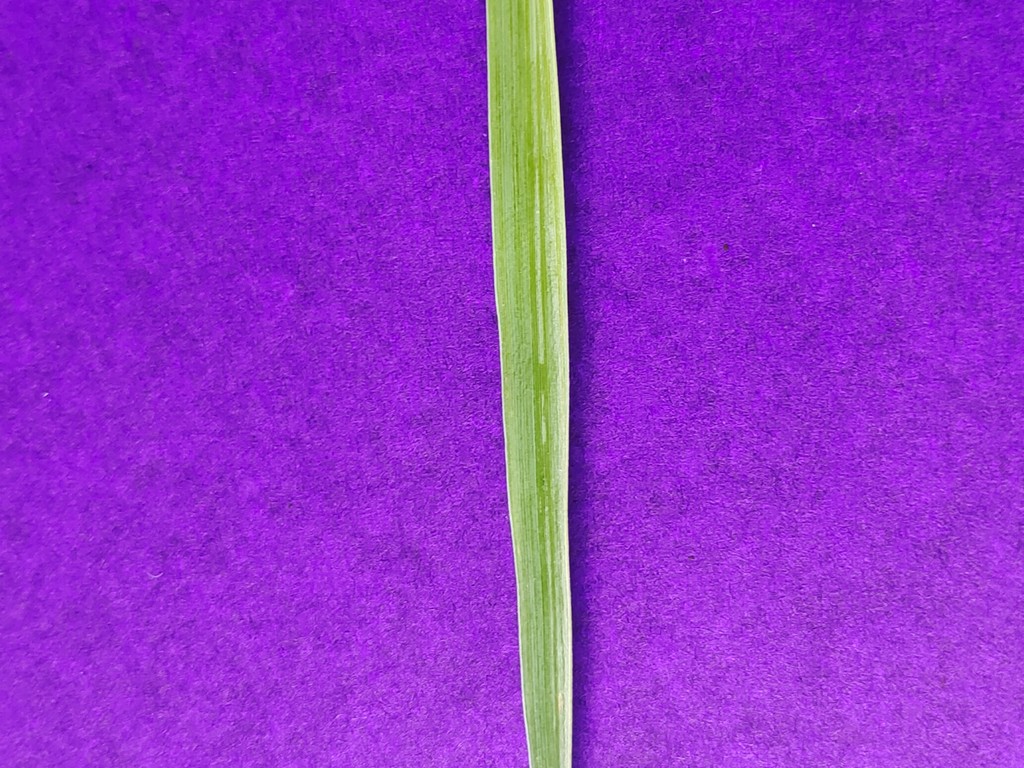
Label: Healthy